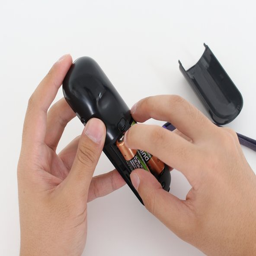
remove the batteries by placing a finger on end of the battery and pushing downward while pulling the battery out .